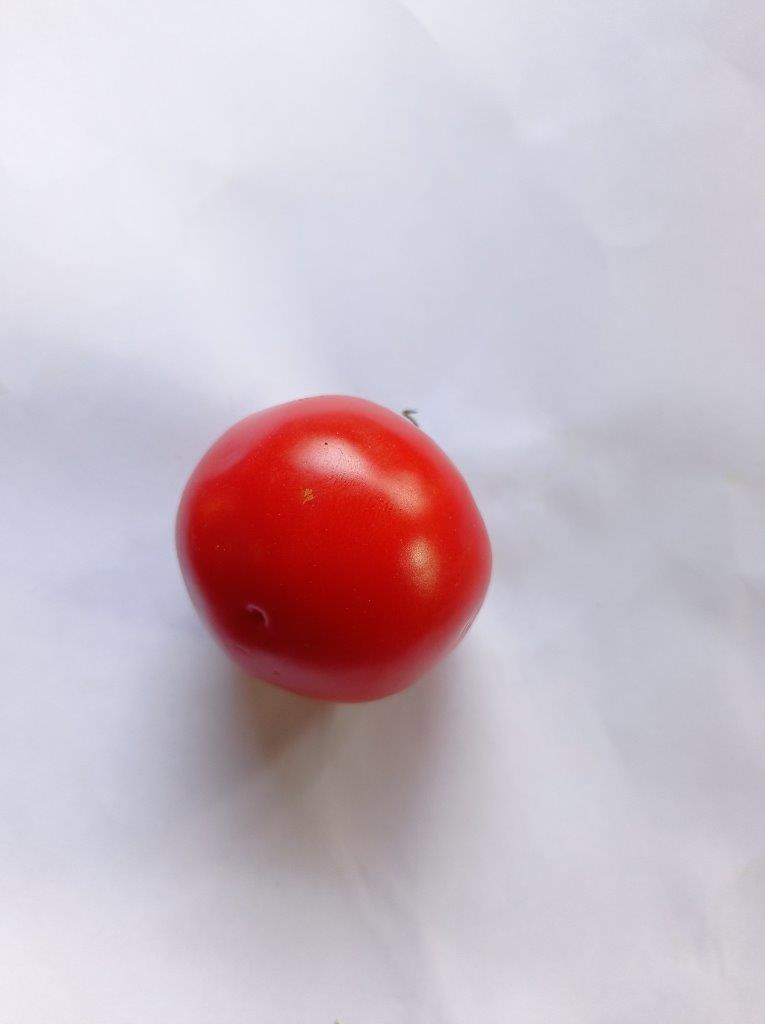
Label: Fresh